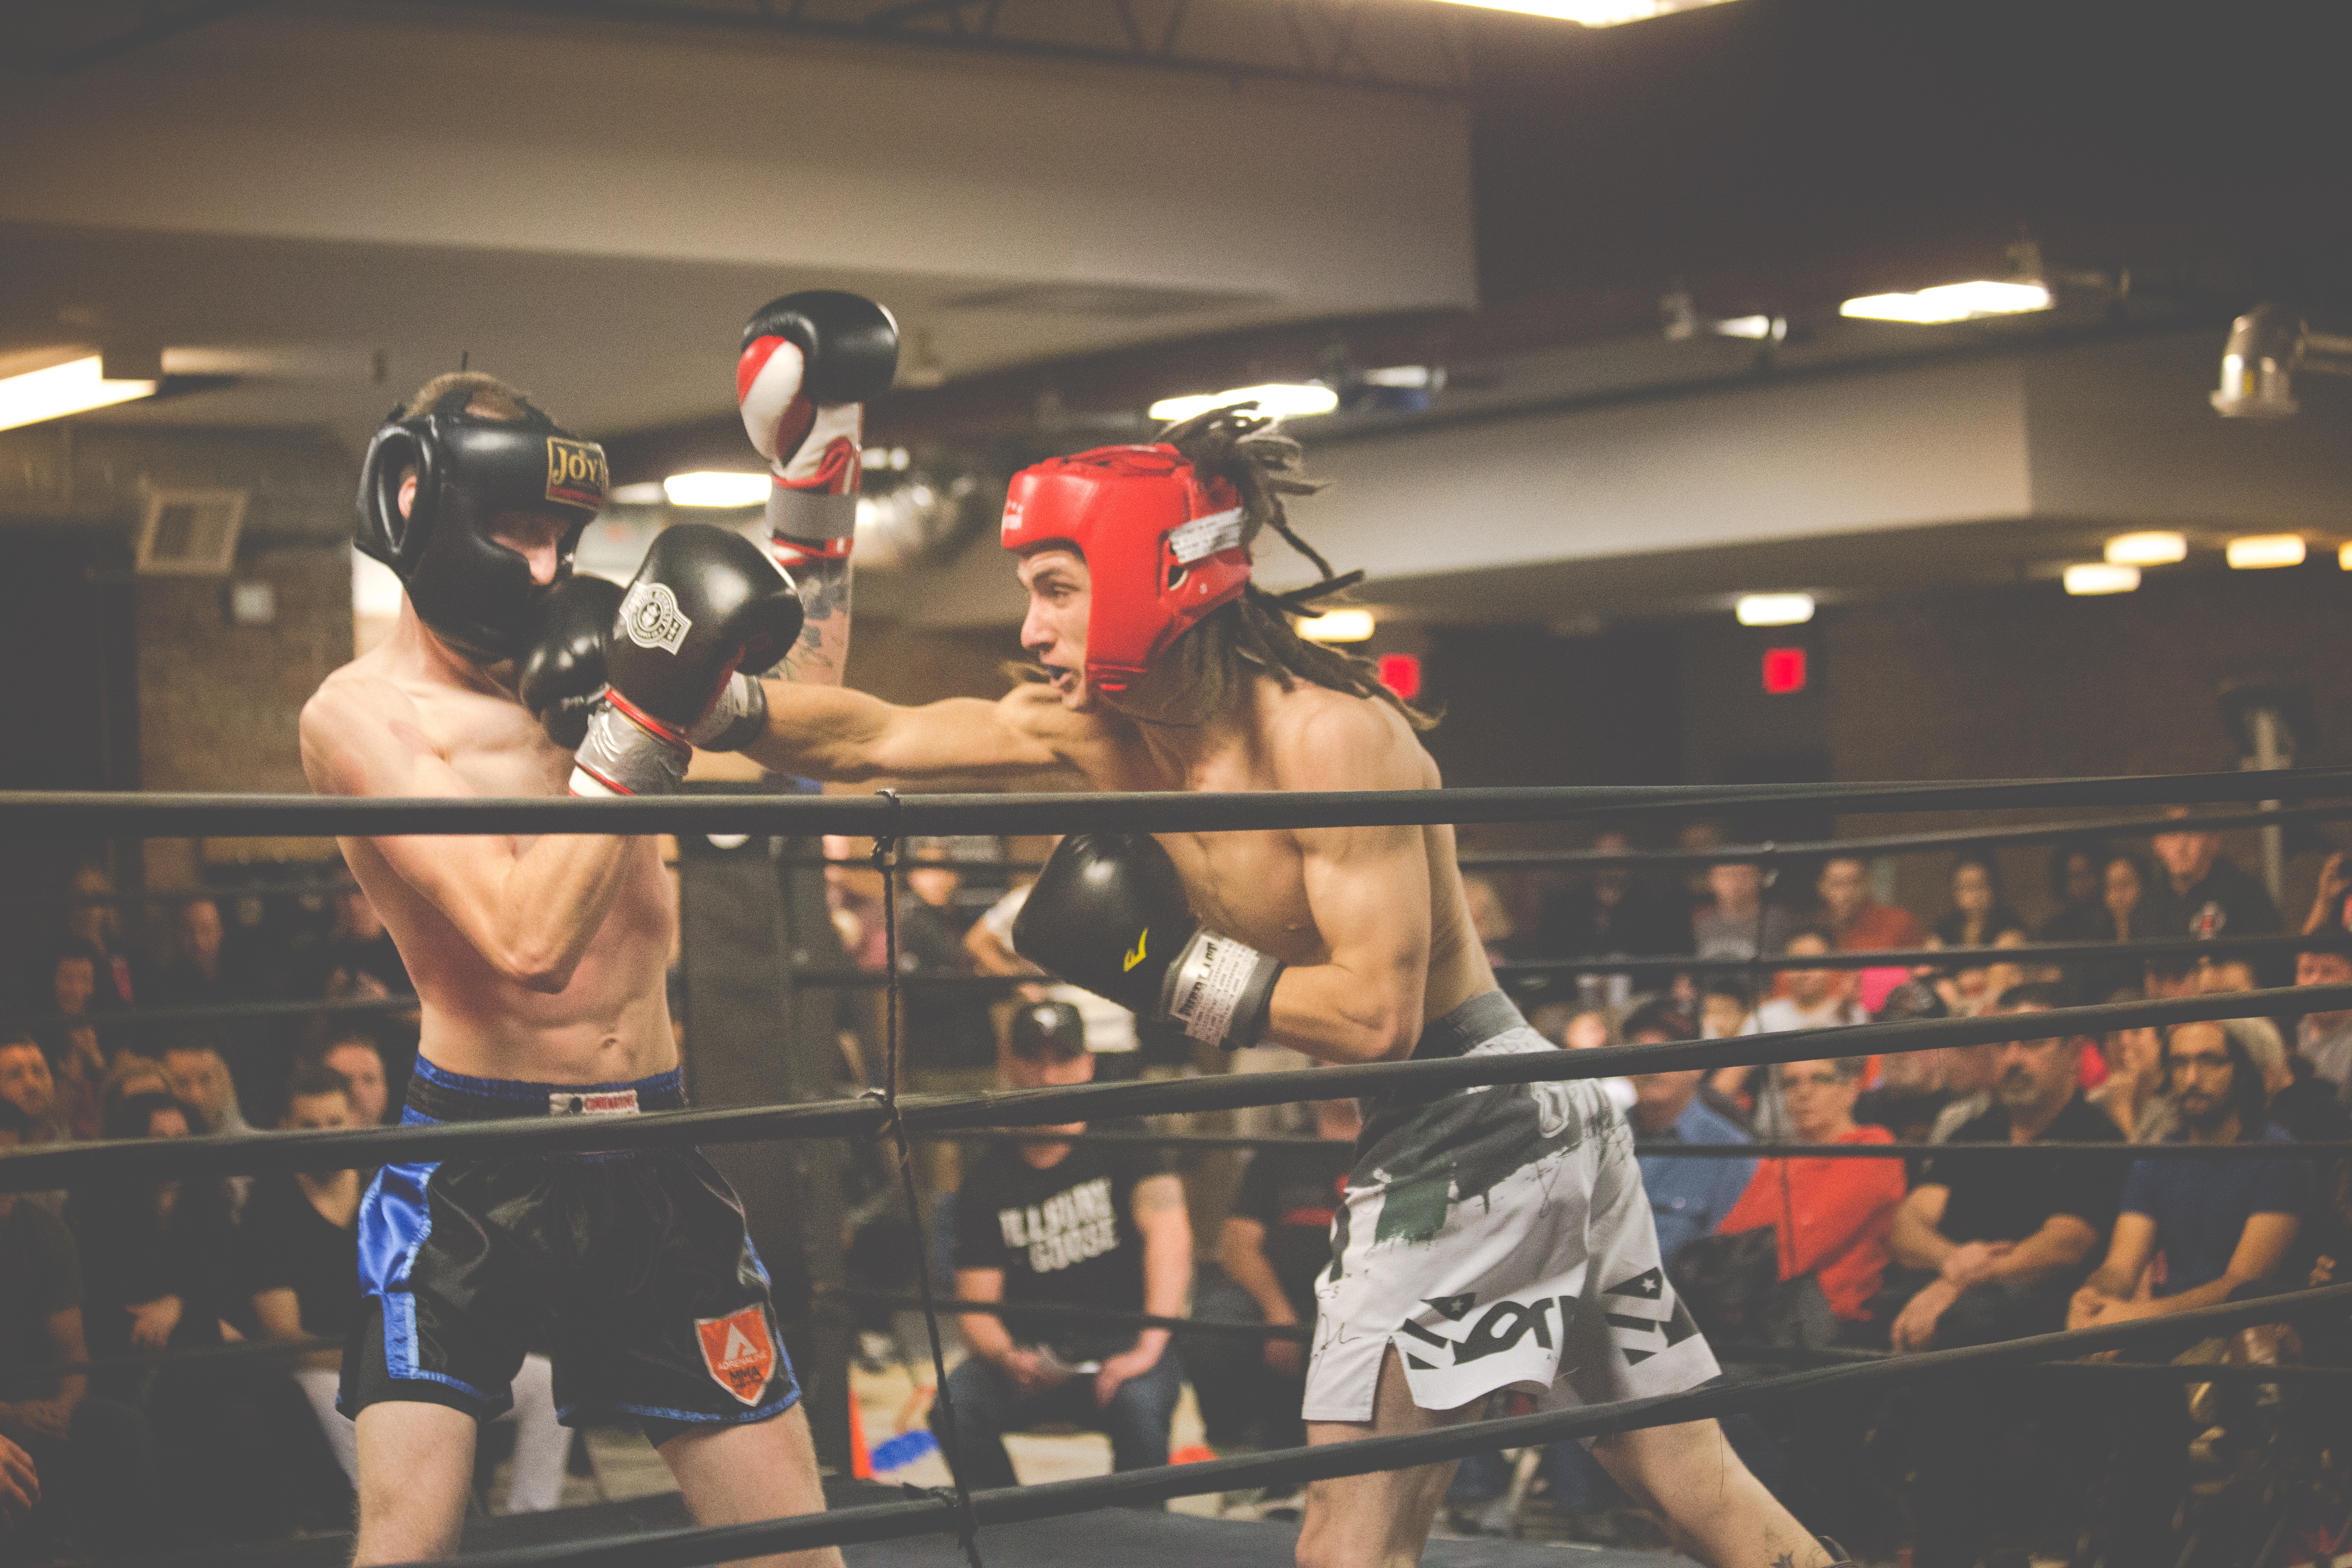
structure, boxing, sports, kickboxing, muay thai, martial arts, combat sport, sport venue, individual sports, contact sport, striking combat sports, shoot boxing, sanshou, professional boxing